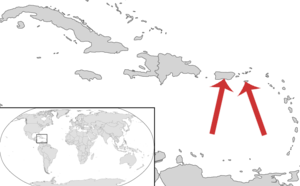
Ara autocthones est une espèce éteinte d'oiseaux de la famille des Psittacidae. Les restes de cet oiseau ont été retrouvés sur les îles caribéennes de Sainte-Croix et de Porto Rico. L'espèce est décrite par Alexander Wetmore en 1937 à partir d'un tibiotarse subfossile déterré par L. J. Korn en 1934 dans le sambaqui d'un des sites archéologiques amérindiens de Sainte-Croix. Un deuxième spécimen est décrit par Storrs L. Olson et Edgar J. Máiz López à partir d'os de membres et d'épaule trouvés sur un site de fouilles portoricain similaire, tandis qu'un éventuel troisième spécimen a été signalé à Montserrat. L'espèce est l'une des deux espèces d'aras de taille moyenne de la Caraïbe, l'autre étant l'Ara tricolore, plus petit et vivant à Cuba. Ses os sont distincts de ceux des amazones et de ceux des perroquets de taille moyenne, mais géographiquement plus éloignés, que sont l'Ara de Lear et l'Ara canindé. L'aire de répartition originelle est inconnue car les perroquets ont régulièrement été échangés entre les îles par les populations autochtones.